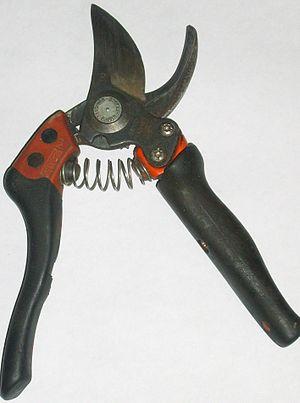
Sécateur manuel a manche tournante pour la taille de pied de vigne
La taille de la vigne est une opération viticole ayant pour but de limiter la croissance démesurée de la vigne pour régulariser la production des raisins en qualité et en quantité. Elle s'effectue généralement pendant le repos végétatif, en hiver, tout en prenant en compte le risque de gelées.
La viticulture est l'activité agricole consistant à cultiver une certaine variété de vigne produisant un fruit pour la consommation humaine : le raisin. Les vignes cultivées en viticulture sont des cultivars de sous-espèces du genre Vitis dénommés cépages.